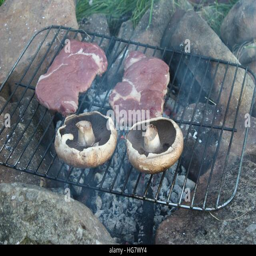
mushrooms and steak cooking on an open fire